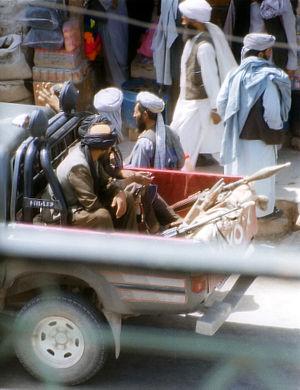
Les talibans sont un mouvement fondamentaliste islamiste se faisant appeler Émirat islamique d'Afghanistan et qui s'est répandu en Afghanistan et au Pakistan depuis octobre 1994. Le mouvement a mené une guerre contre le gouvernement de l'État islamique d'Afghanistan, notamment à partir de 1994 jusqu'à la prise de Kaboul en 1996 où les talibans instaurent le régime de l'Émirat islamique d'Afghanistan, avec à sa tête Mohammad Omar.
L'embuscade d'Uzbin ou embuscade de Surobi, ou bataille de Surobi, est un engagement militaire qui a opposé une patrouille de la Force internationale d'assistance et de sécurité composée de soldats français, afghans et américains, à des talibans et à des insurgés du Hezb-e-Islami Gulbuddin. Cet engagement qui s'inscrit dans le cadre de la guerre d'Afghanistan s'est déroulé les 18 et 19 août 2008 à une cinquantaine de kilomètres au nord-est de Kaboul autour du village de Sper Kunday, dans la vallée d'Uzbin, dans le Nord du district de Surobi.